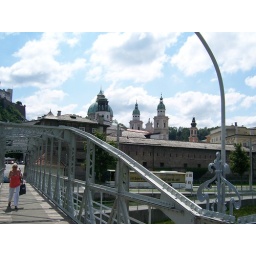
bridge over the river